Germany in the Eurovision Song Contest 1999

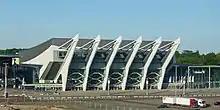
The Stadthalle in Bremen was the host venue of "Countdown Grand Prix 1999"

"Countdown Grand Prix 1999" was the competition organised by NDR to select its entry for the Eurovision Song Contest 1999. The competition took place on 12 March 1999 at the Stadthalle in Bremen, hosted by Axel Bulthaupt and Sandra Studer (who represented ) and broadcast on Das Erste as well as in Switzerland on SF 2. Eleven acts competed during the show with the winner being selected through a public televote. The national final was watched by 5.63 million viewers in Germany with a market share of 18.7%.